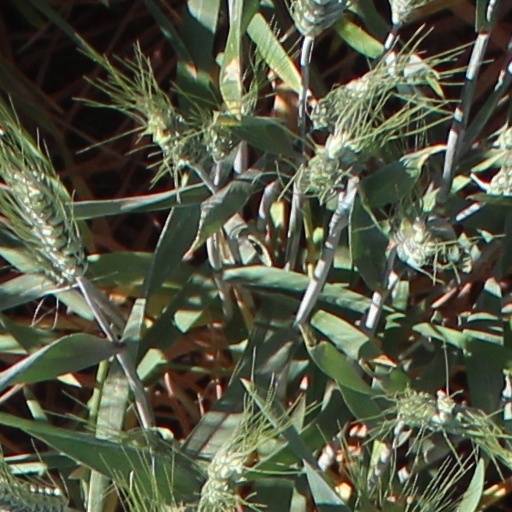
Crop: wheat